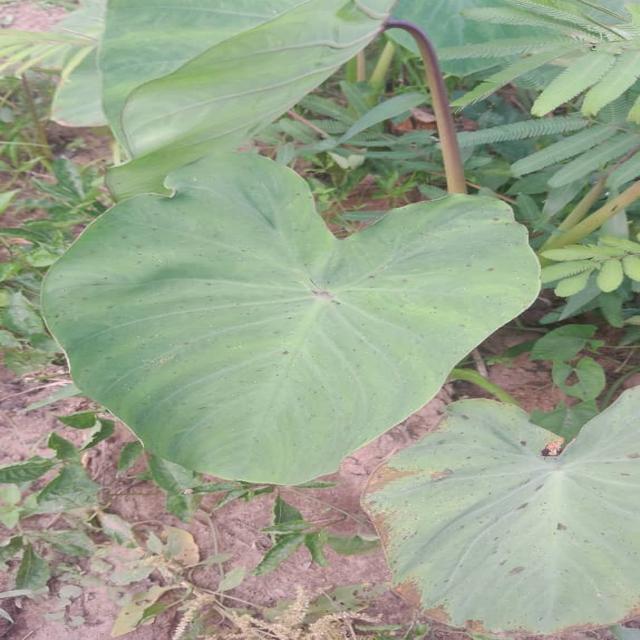
Label: Healthy